Sky position (RA, Dec in degrees): 199.819, -0.917
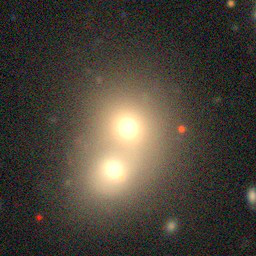
Galaxy morphology: Merging Galaxies